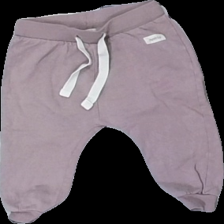
View: front
Type: Trousers
Category: Children
Brand: Missing
Brand text on label: Newbie
Colors: Pink, White
Material: 100% cotton
Pattern: Animal print
Cut: Regular
Size: 74
Season: All
Price range: 50-100
Recommended usage: Reuse